Ludovico Ottavio Burnacini

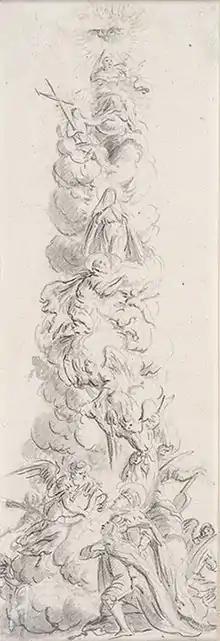
Lodovico Ottavio Burnacini, Draft for the Plague Column in Vienna, before 1687. Vienna, Theatermuseum.

The wooden theater, which Giovanni Burnacini had built in Regensburg in 1653 on the occasion of the Reichstag, was dismantled and shipped down the Danube to Vienna, to be re-erected on the "Rosstummelplatz" (riding arena) in summer 1659, at Emperor Leopold I's request. It became an extremely popular comedy house and was an impressive theater “in the size and height of a fairly large church building” with a spacious ground floor and two tiers with 60 boxes (“Zimmerl”), which is said to have offered space for “several thousand people”. The multiple backdrops allowed scene changes “well eight manner without pulling a single curtain.”